Birdwatching

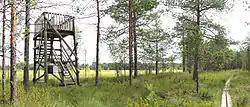
A birdwatching tower in Hankasalmi, Finland

The first recorded use of the term "birdwatcher" was in 1712 by William Oldsworth. The term "birding" was also used for the practice of "fowling" or hunting with firearms as in Shakespeare's "The Merry Wives of Windsor" (1602): "She laments sir... her husband goes this morning a-birding." The terms "birding" and "birdwatching" are today used by some interchangeably, although some participants prefer "birding", partly because it includes the auditory aspects of enjoying birds.